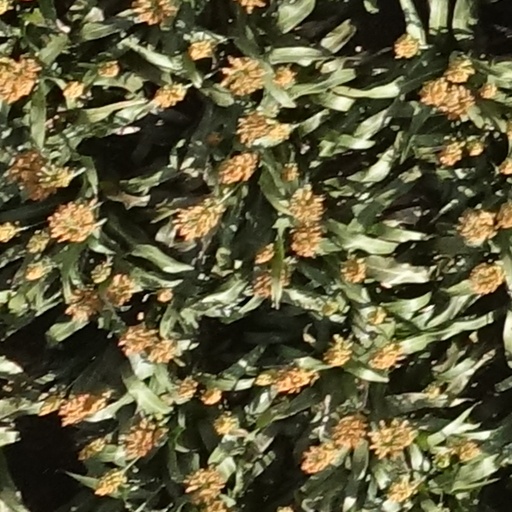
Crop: sorghum